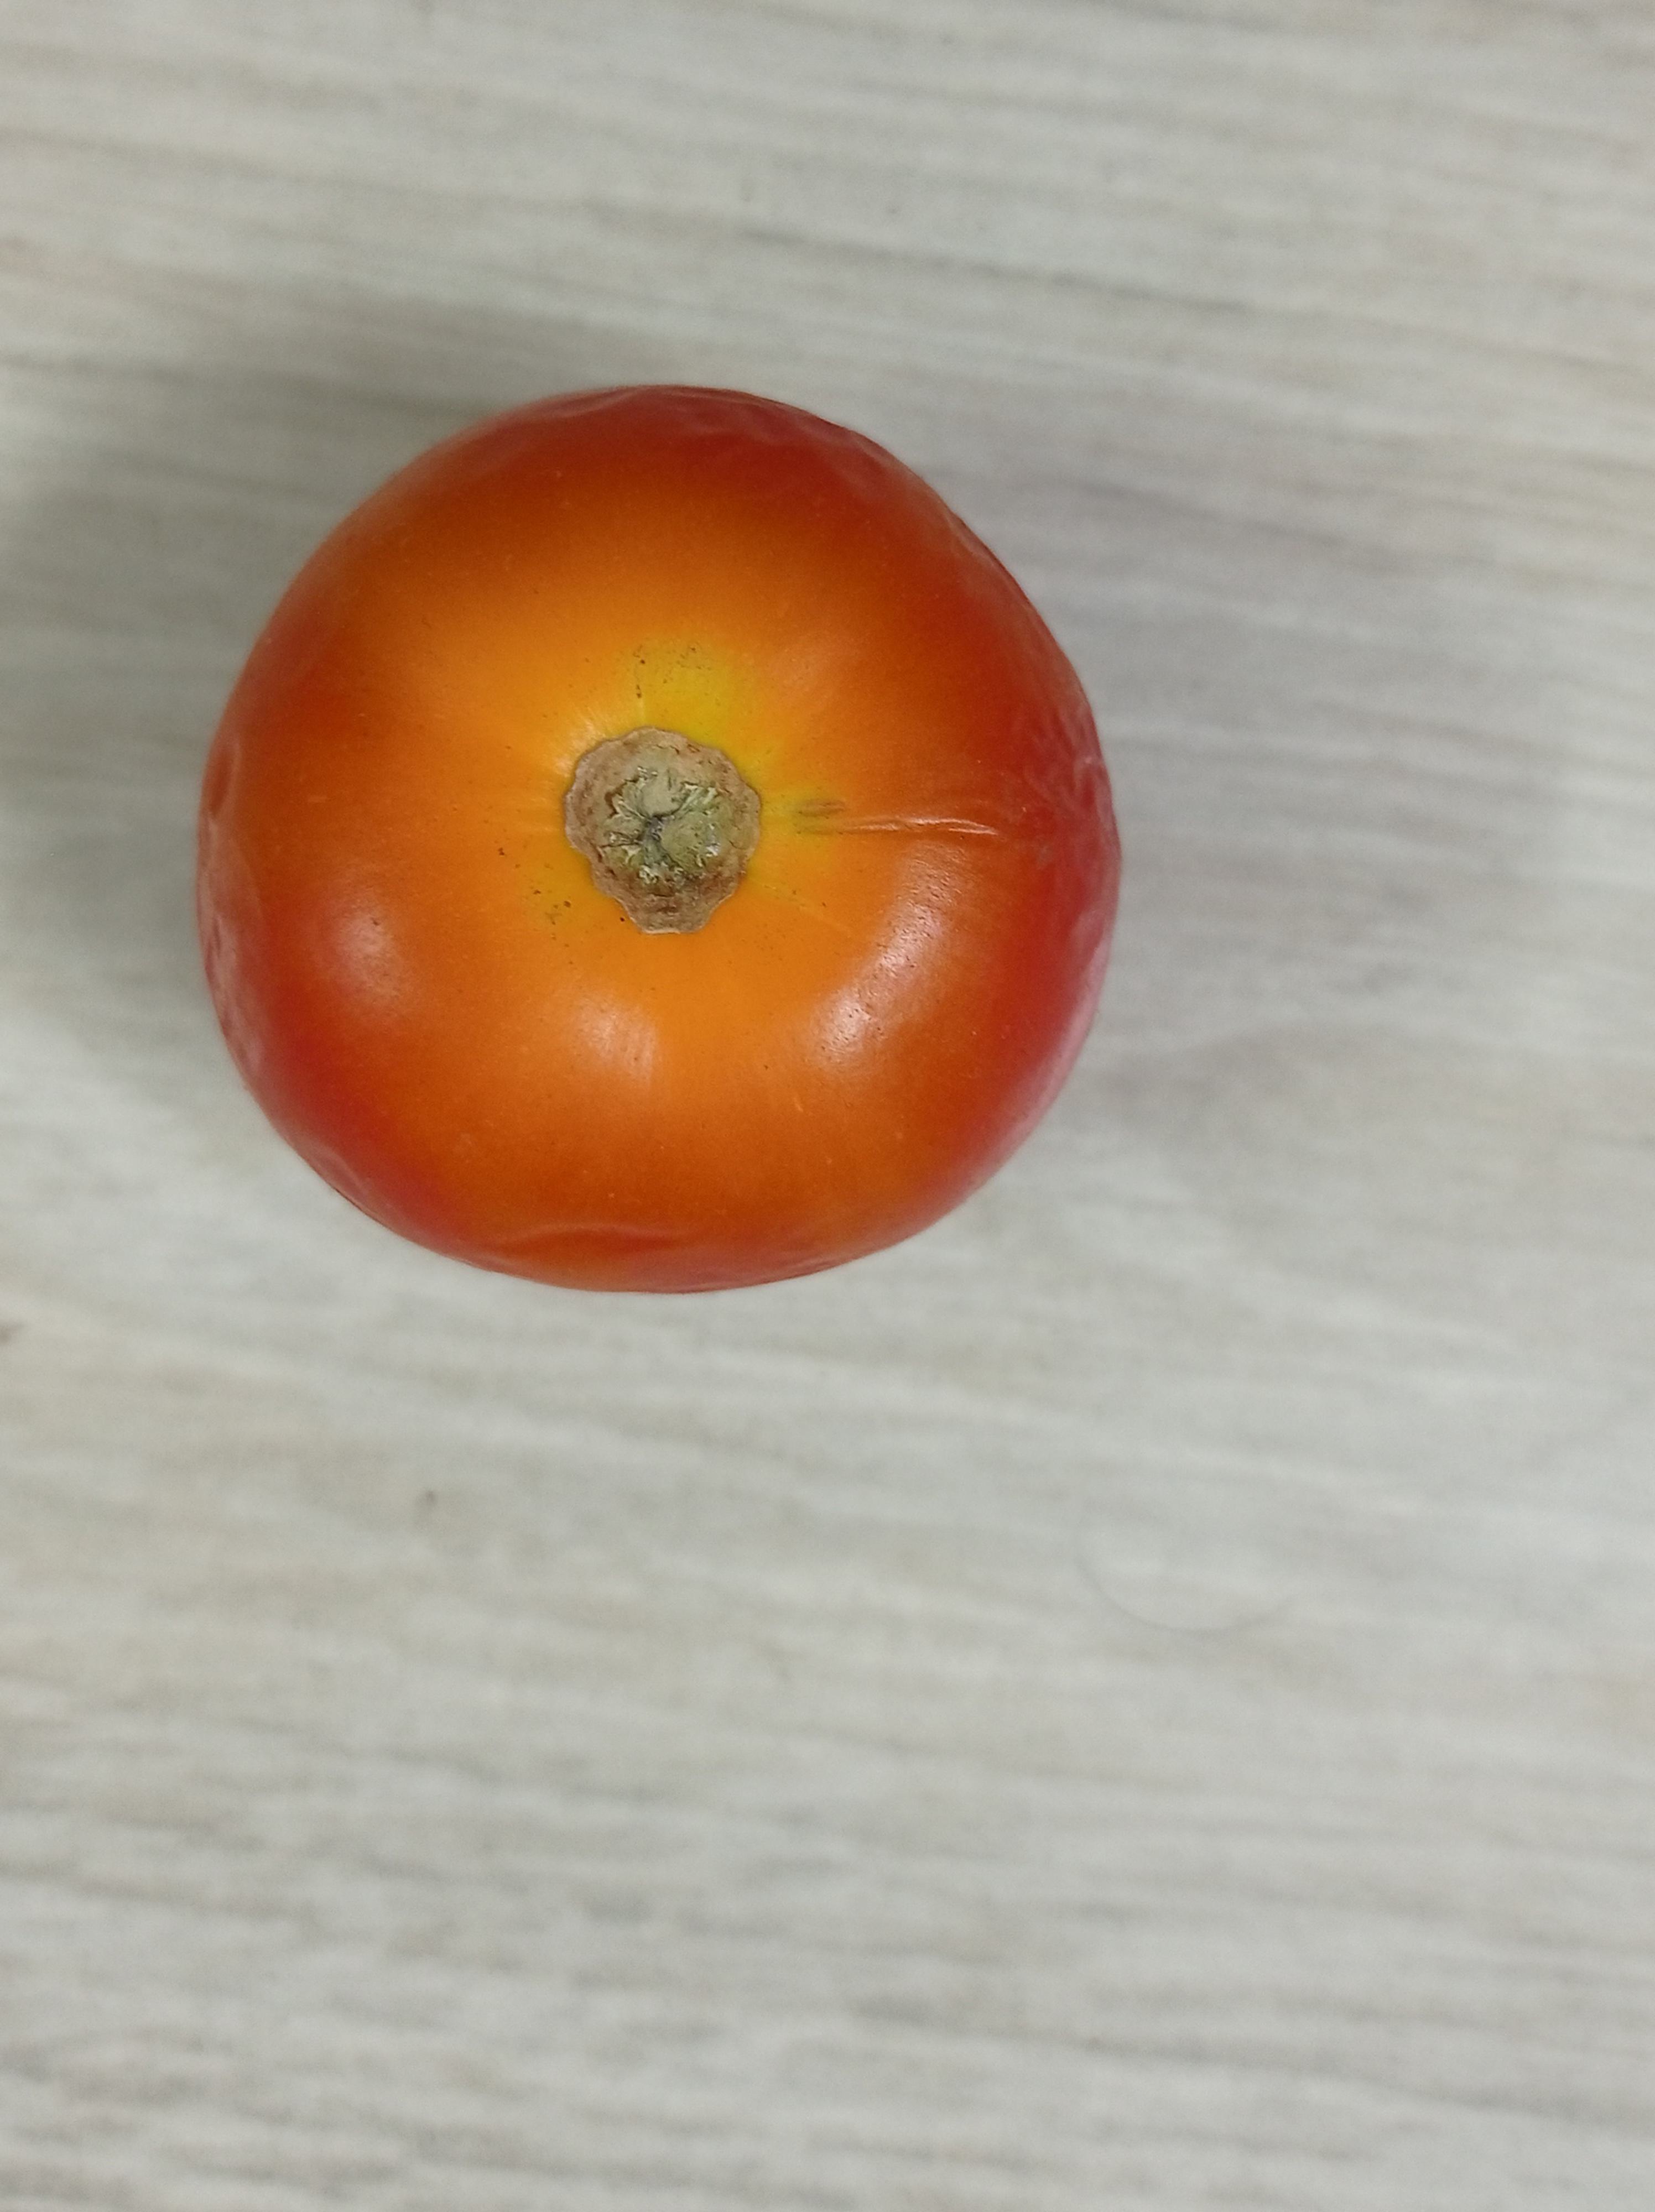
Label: Fresh